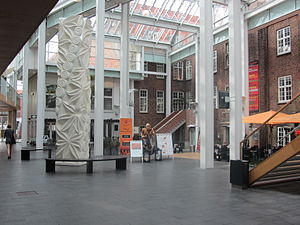
Mary's
Mary's ligger på strøget i Vejle
Mary's shoppingcenter i Vejle
Mary's er et moderne arkadecenter, der ligger på strøget i Vejle.